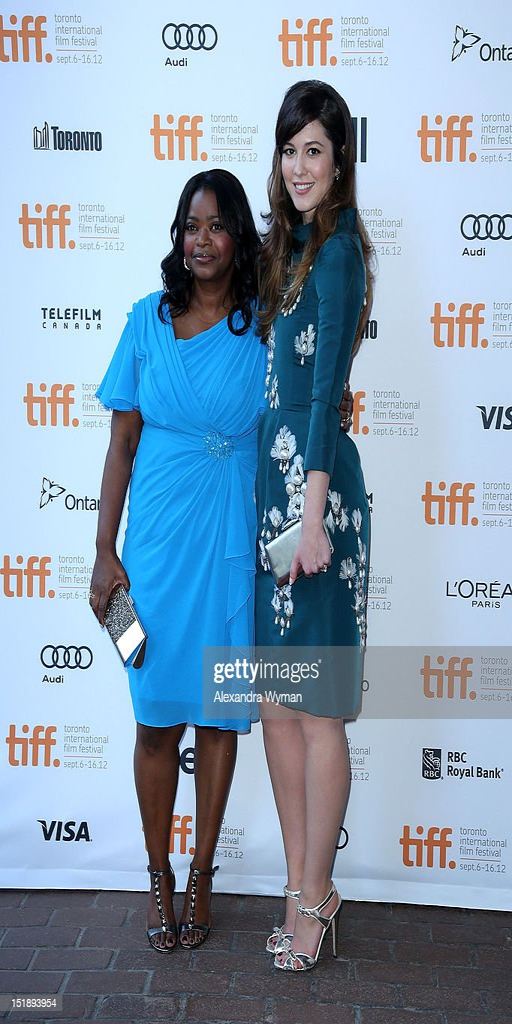
actors attend the premiere during festival .